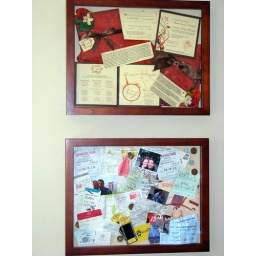
Shadow boxes of our wedding paper stuff. Lower box is from our honeymoon in Japan.